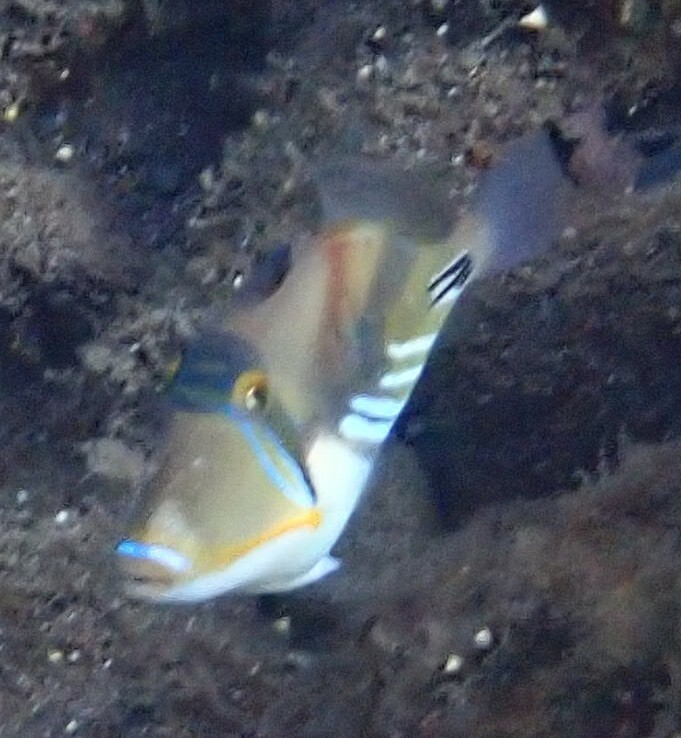
Rhinecanthus aculeatus (Lagoon Triggerfish)